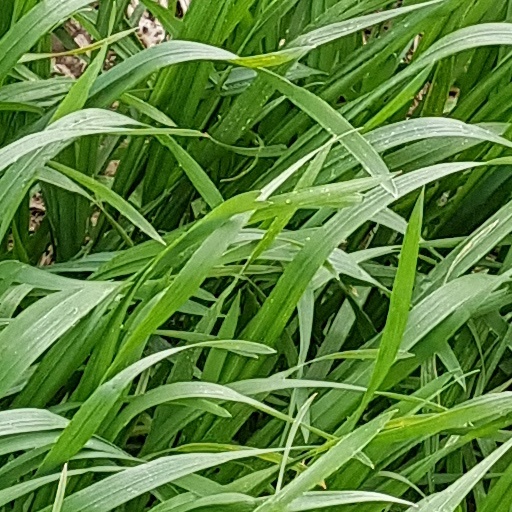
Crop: wheat